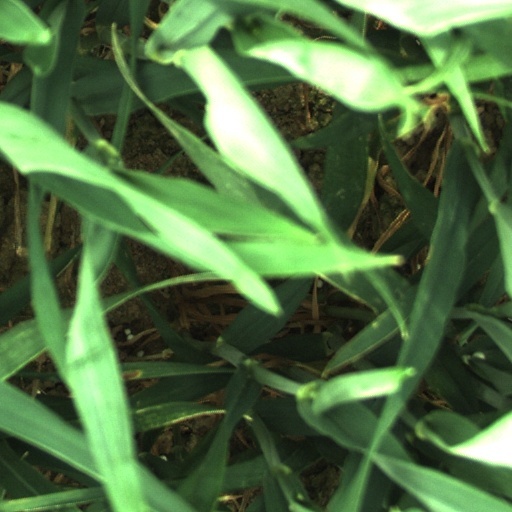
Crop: wheat